Staritsa (town), Tver Oblast

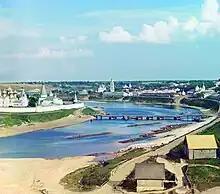
View of Staritsa in 1912

The town was established in 1297 under the name of Gorodok, lit. "small town"). In 1365, it was moved from the more elevated right to the lower left bank of the Volga River. Since the 15th century, the town has been called Staritsa (lit. "former river-bed"). The name was misinterpreted by heraldists who represented on Staritsa's coat of arms an image of aged nun, which is another meaning of the Russian word "staritsa". In the 14th century, it belonged to the Principality of Zubtsov, which was eventually merged back into the Principality of Tver. In 1485 it was formally annexed by the Grand Duchy of Moscow. The Golden Age of the town began. Between 1519 and 1597 the Principality of Staritsa, subordinate to Moscow, existed with the capital in Staritsa. The principality was ruled by Ivan III's son Andrey, and then by Andrey's son Vladimir. While Ivan the Terrible had no children, Vladimir was regarded by boyars as his only heir. As the Tsar suspected Staritsa's ruler of plotting against him, Vladimir and his children were forced to take poison. The opulence of Staritsa during Vladimir's reign can be seen in the Dormition Monastery.